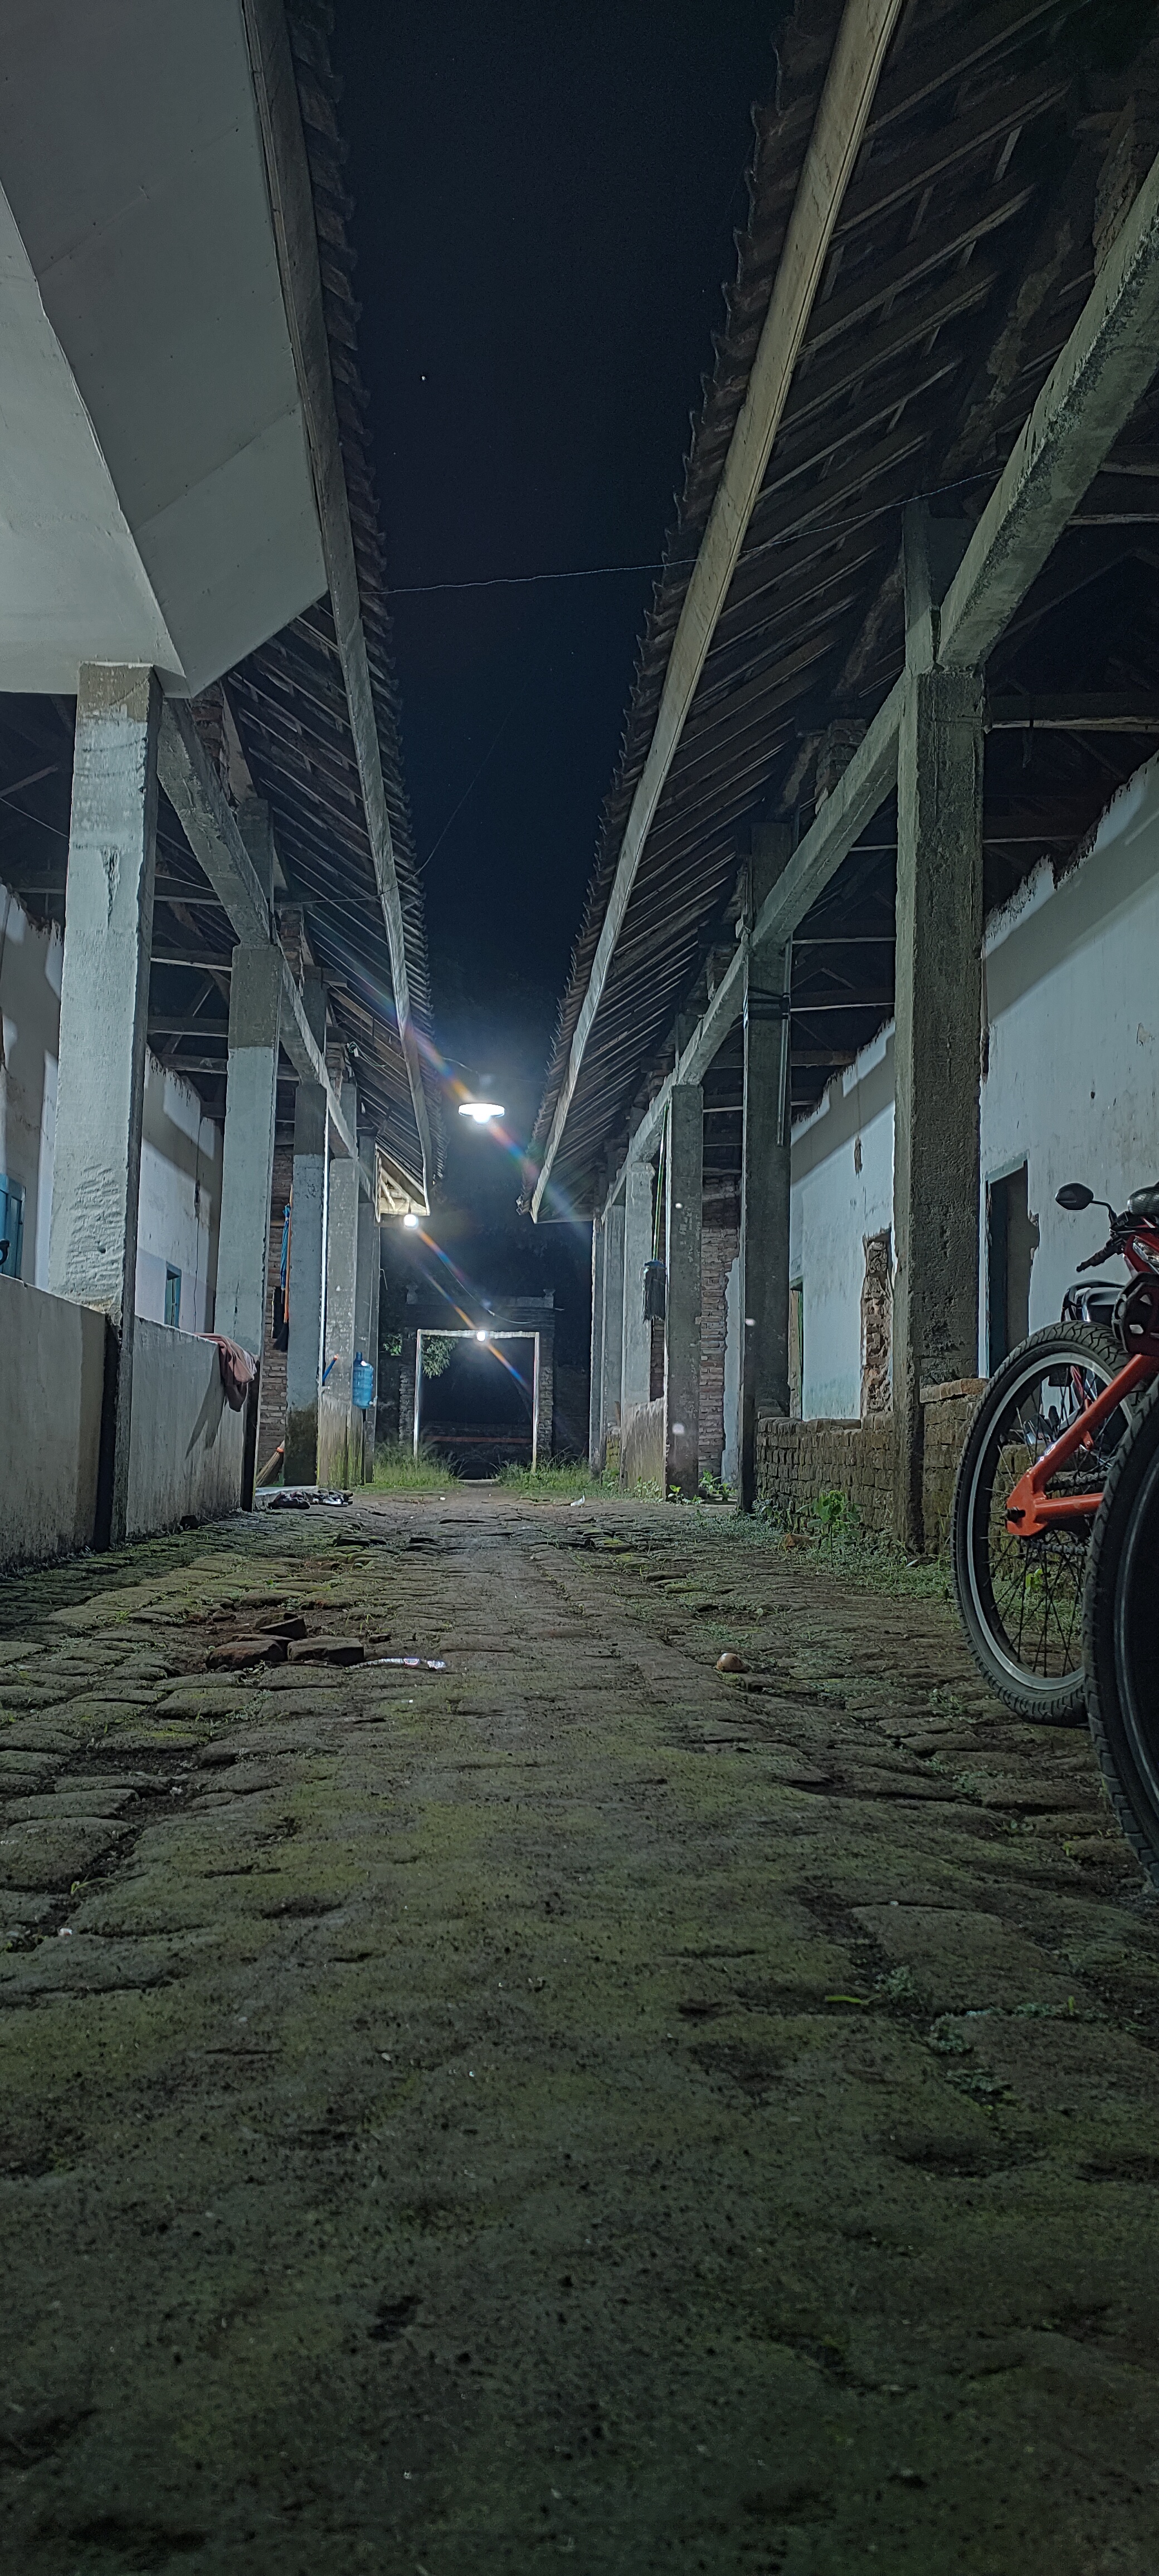
beach, river, orchard, orange, fruits, dusk, evening, afternoon, day, color, cloud, quiet, dark, ending, colors, bright, light, beautiful, wheel, tire, bicycle, bicycle wheel, road surface, bicycle tire, tread, automotive tire, asphalt, automotive lighting, electricity, fender, vehicle, rolling, road, bicycles equipment and supplies, bicycle frame, city, alley, rim, bicycle fork, concrete, flooring, synthetic rubber, metal, spoke, street, street light, sidewalk, steel, cobblestone, public utility, facade, cycle sport, symmetry, hybrid bicycle, automotive wheel system, night, Security lighting, darkness, soil, walkway, transport, cycling, auto part, ceiling, lane, sports equipment, bicycle pedal